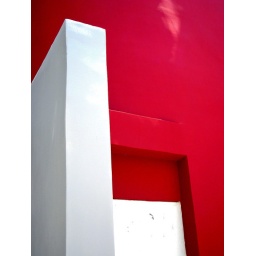
detail in red and white I